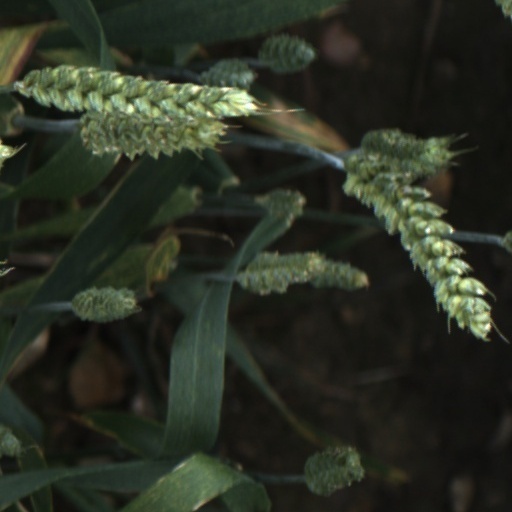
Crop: wheat